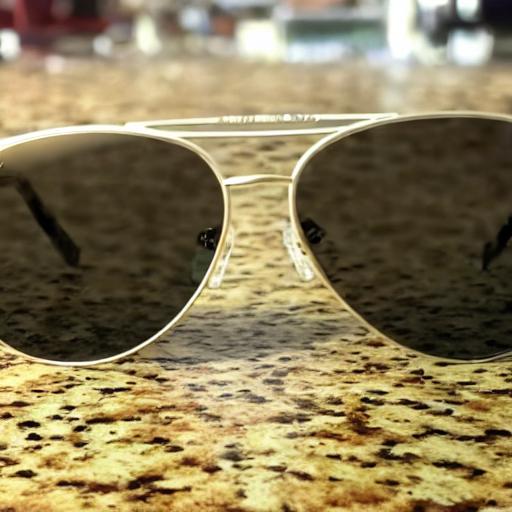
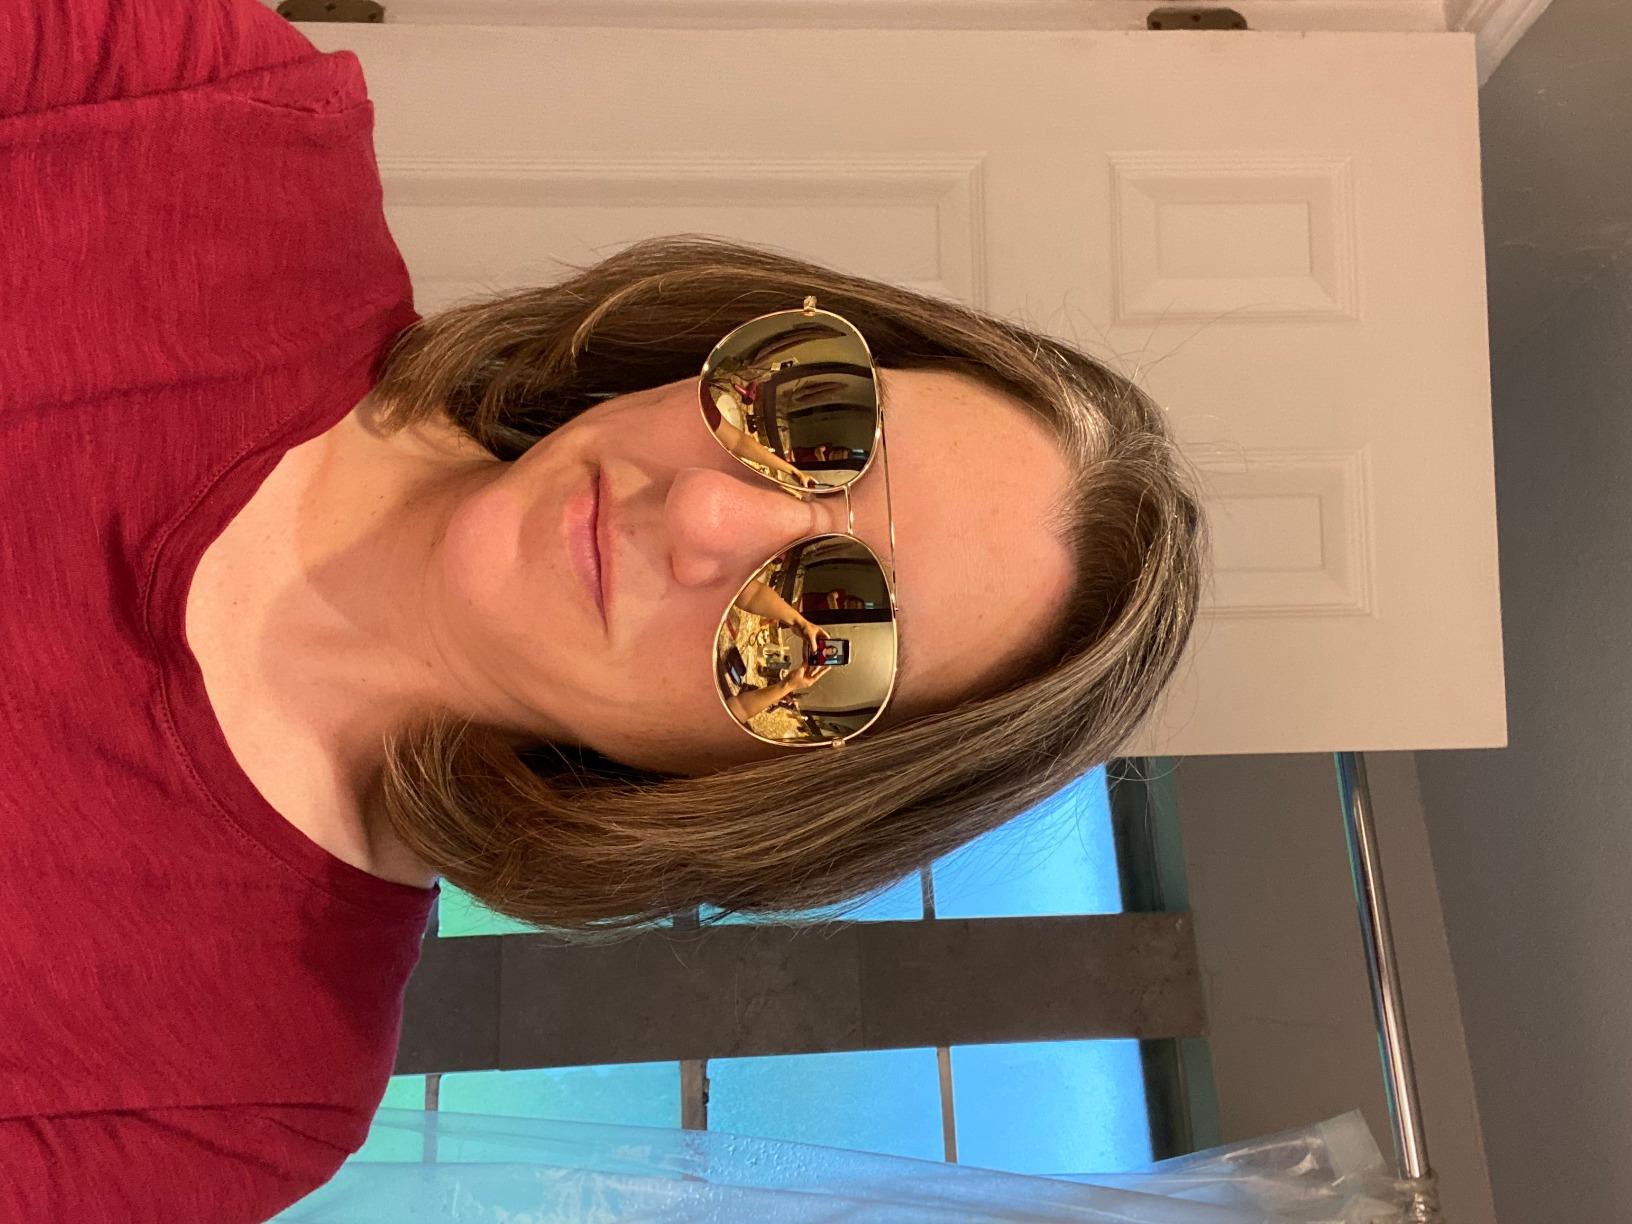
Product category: accessories_sunglasses
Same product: no